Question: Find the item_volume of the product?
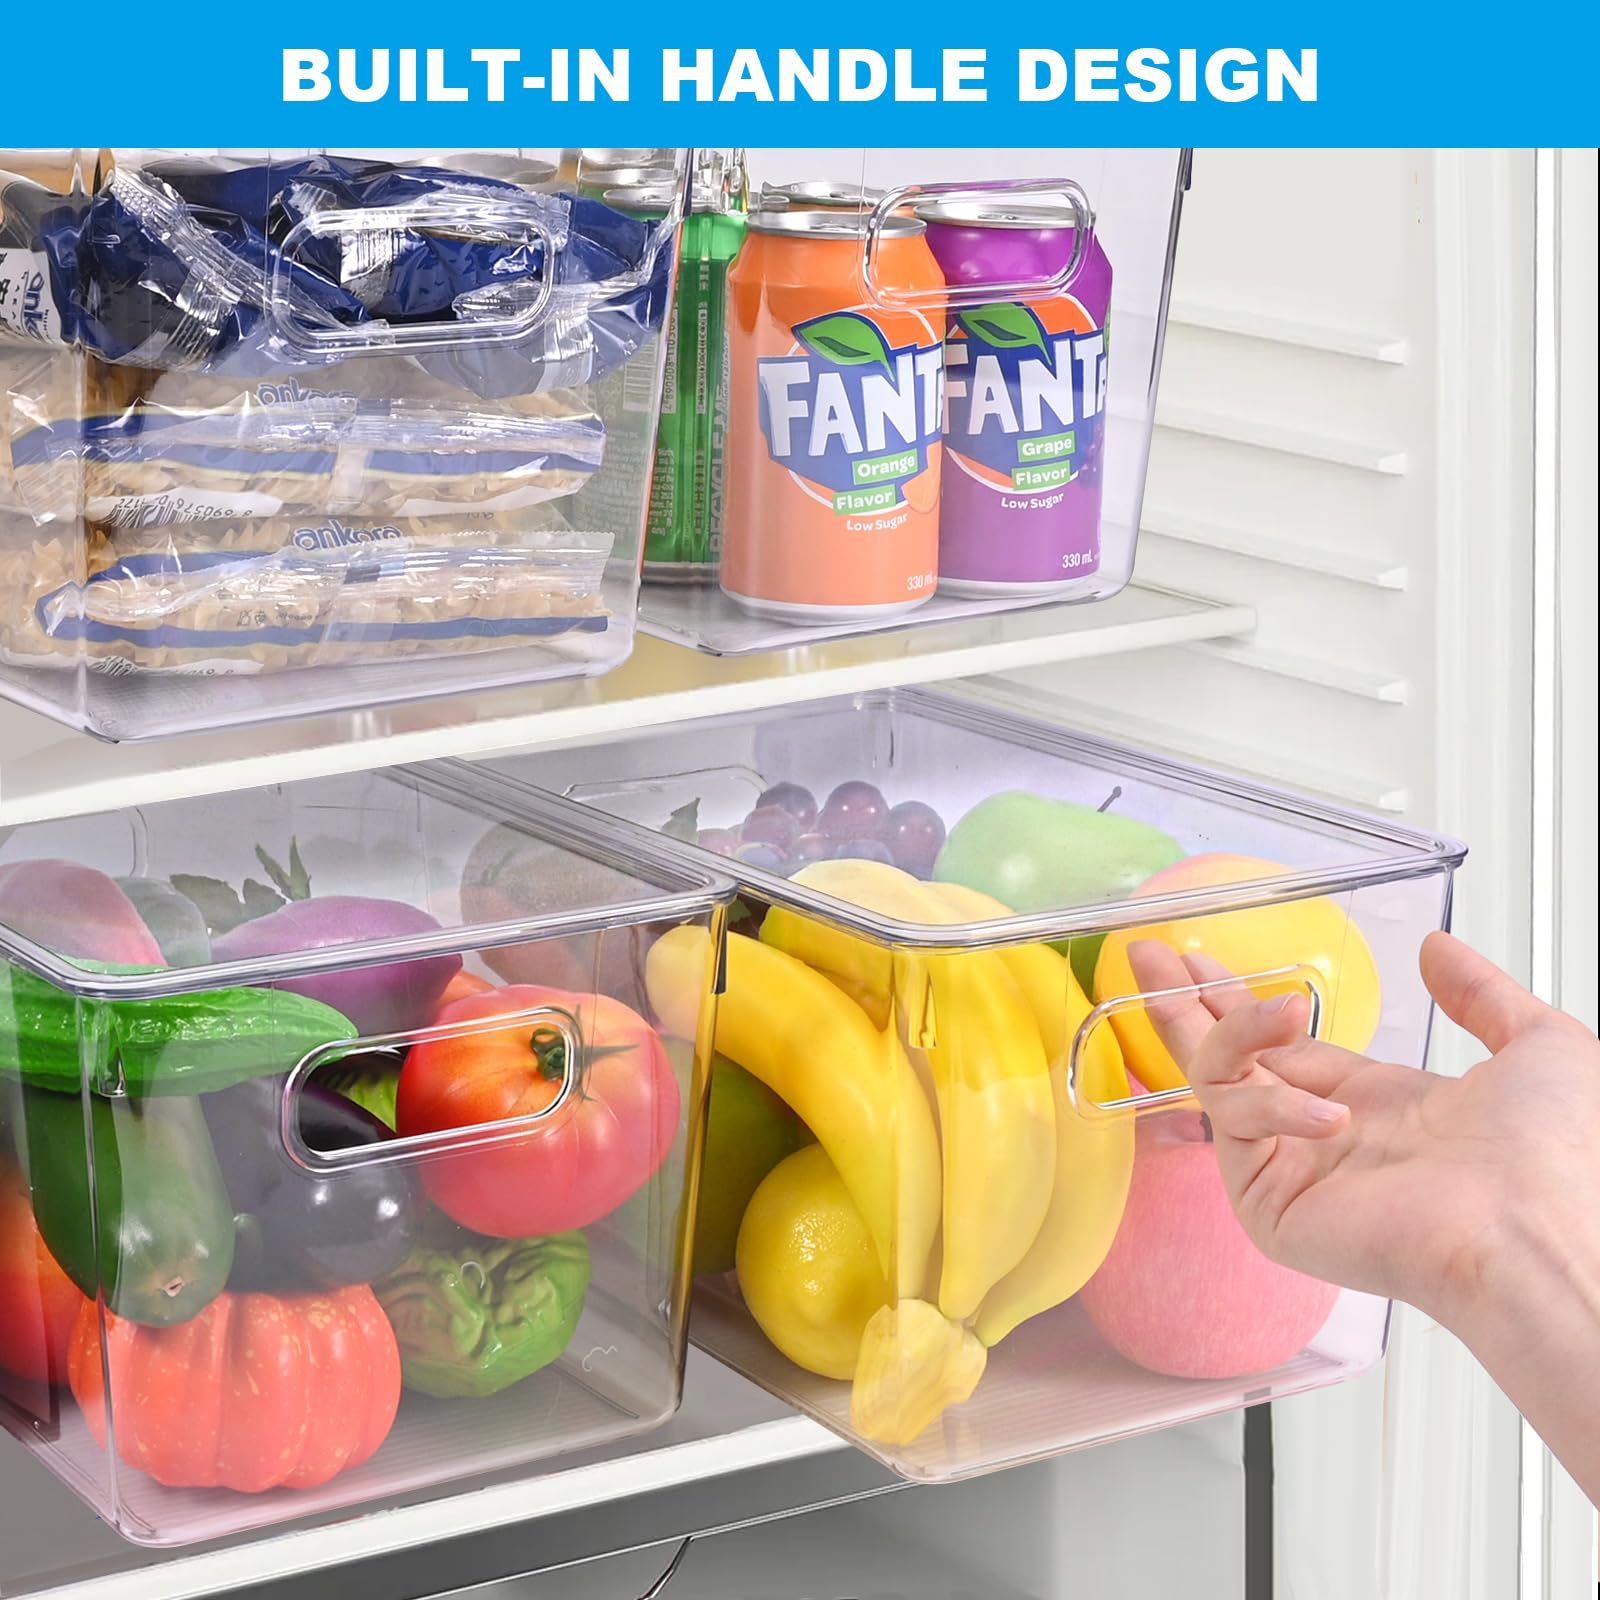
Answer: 330.0 millilitre